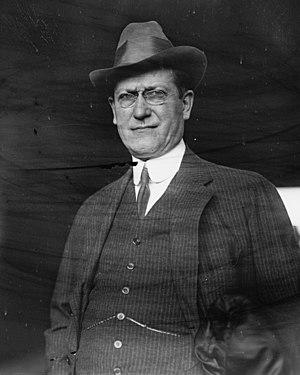
William Aloysius Brady, né le 19 juin 1863 à San Francisco et décédé le 6 janvier 1950 à New York, est un acteur, un directeur de théâtre, un metteur en scène de théâtre, un producteur de cinéma américain, mais aussi un manager de boxeurs.